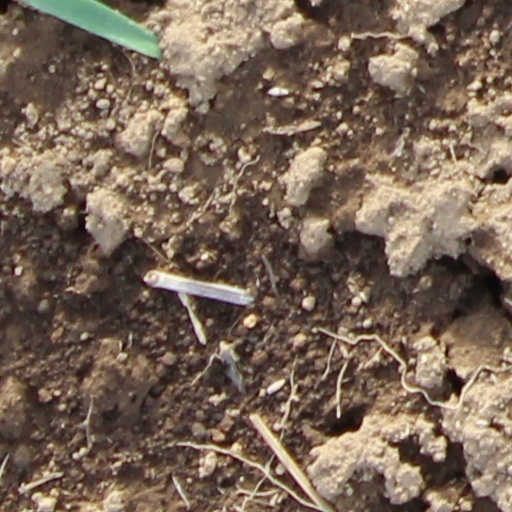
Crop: wheat